Kingdom of Hungary (1526–1867)

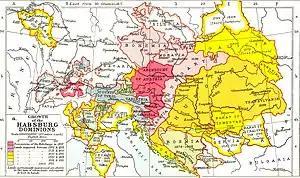
Growth of Habsburg territories

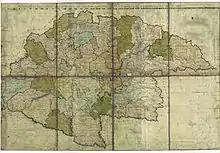
The Kingdom of Hungary on the Josephinische Landesaufnahme Original Map, 1782–1785

As the Habsburgs' control of the Turkish possessions started to increase, the ministers of Leopold I argued that he should rule Hungary as conquered territory. At the Diet of "Royal Hungary" in Pressburg, in 1687, the Emperor promised to observe all laws and privileges. Nonetheless, the hereditary succession of the Habsburgs was recognized, and the nobles' right of resistance was abrogated. In 1690 Leopold began redistributing lands freed from the Turks. Protestant nobles and all other Hungarians thought disloyal by the Habsburgs lost their estates, which were given to foreigners. Vienna controlled the foreign affairs, defense, tariffs, and other functions.